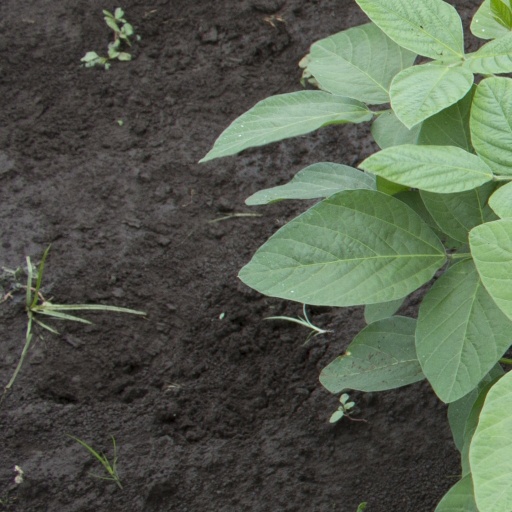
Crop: soybean